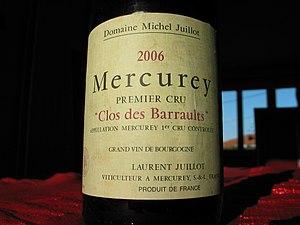
Mercurey premier cru ""Clos des Barraults"" (vin de Bourgogne, côte chalonnaise)."
Le mercurey est un vin d'appellation d'origine contrôlée (AOC) de la Bourgogne viticole. Son vignoble est situé en Saône-et-Loire, à douze kilomètres au nord-ouest de Chalon-sur-Saône et à sept kilomètres de Givry. Cette AOC s'étend sur les communes de Mercurey et de Saint-Martin-sous-Montaigu.